Iulia Traducta

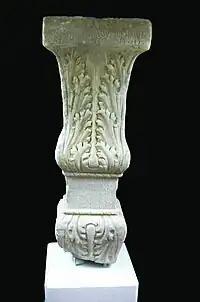
Pedestal dedicated to the Goddess Diana located in the "Villa Nueva" of Algeciras, dated to the first century

The city's economy included fishing and preparing salt fish, as shown by the industrial complex located in today's San Nicolas street of the "Villa Vieja" (Old Town) of Algeciras. It dates from the first century until probably late fifth or early sixth centuries.